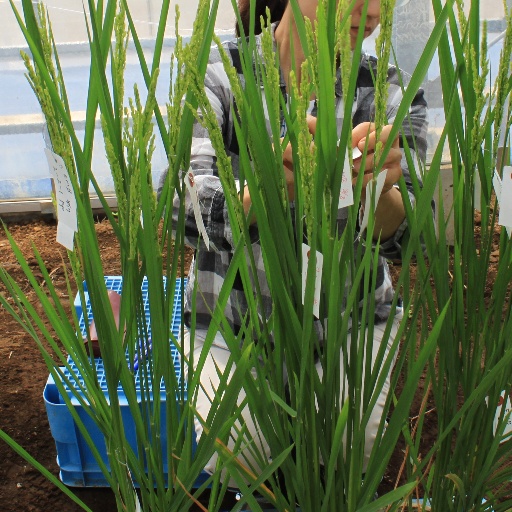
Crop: rice